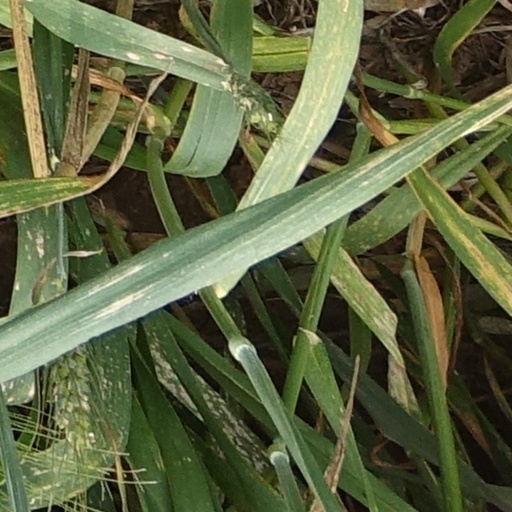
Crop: wheat